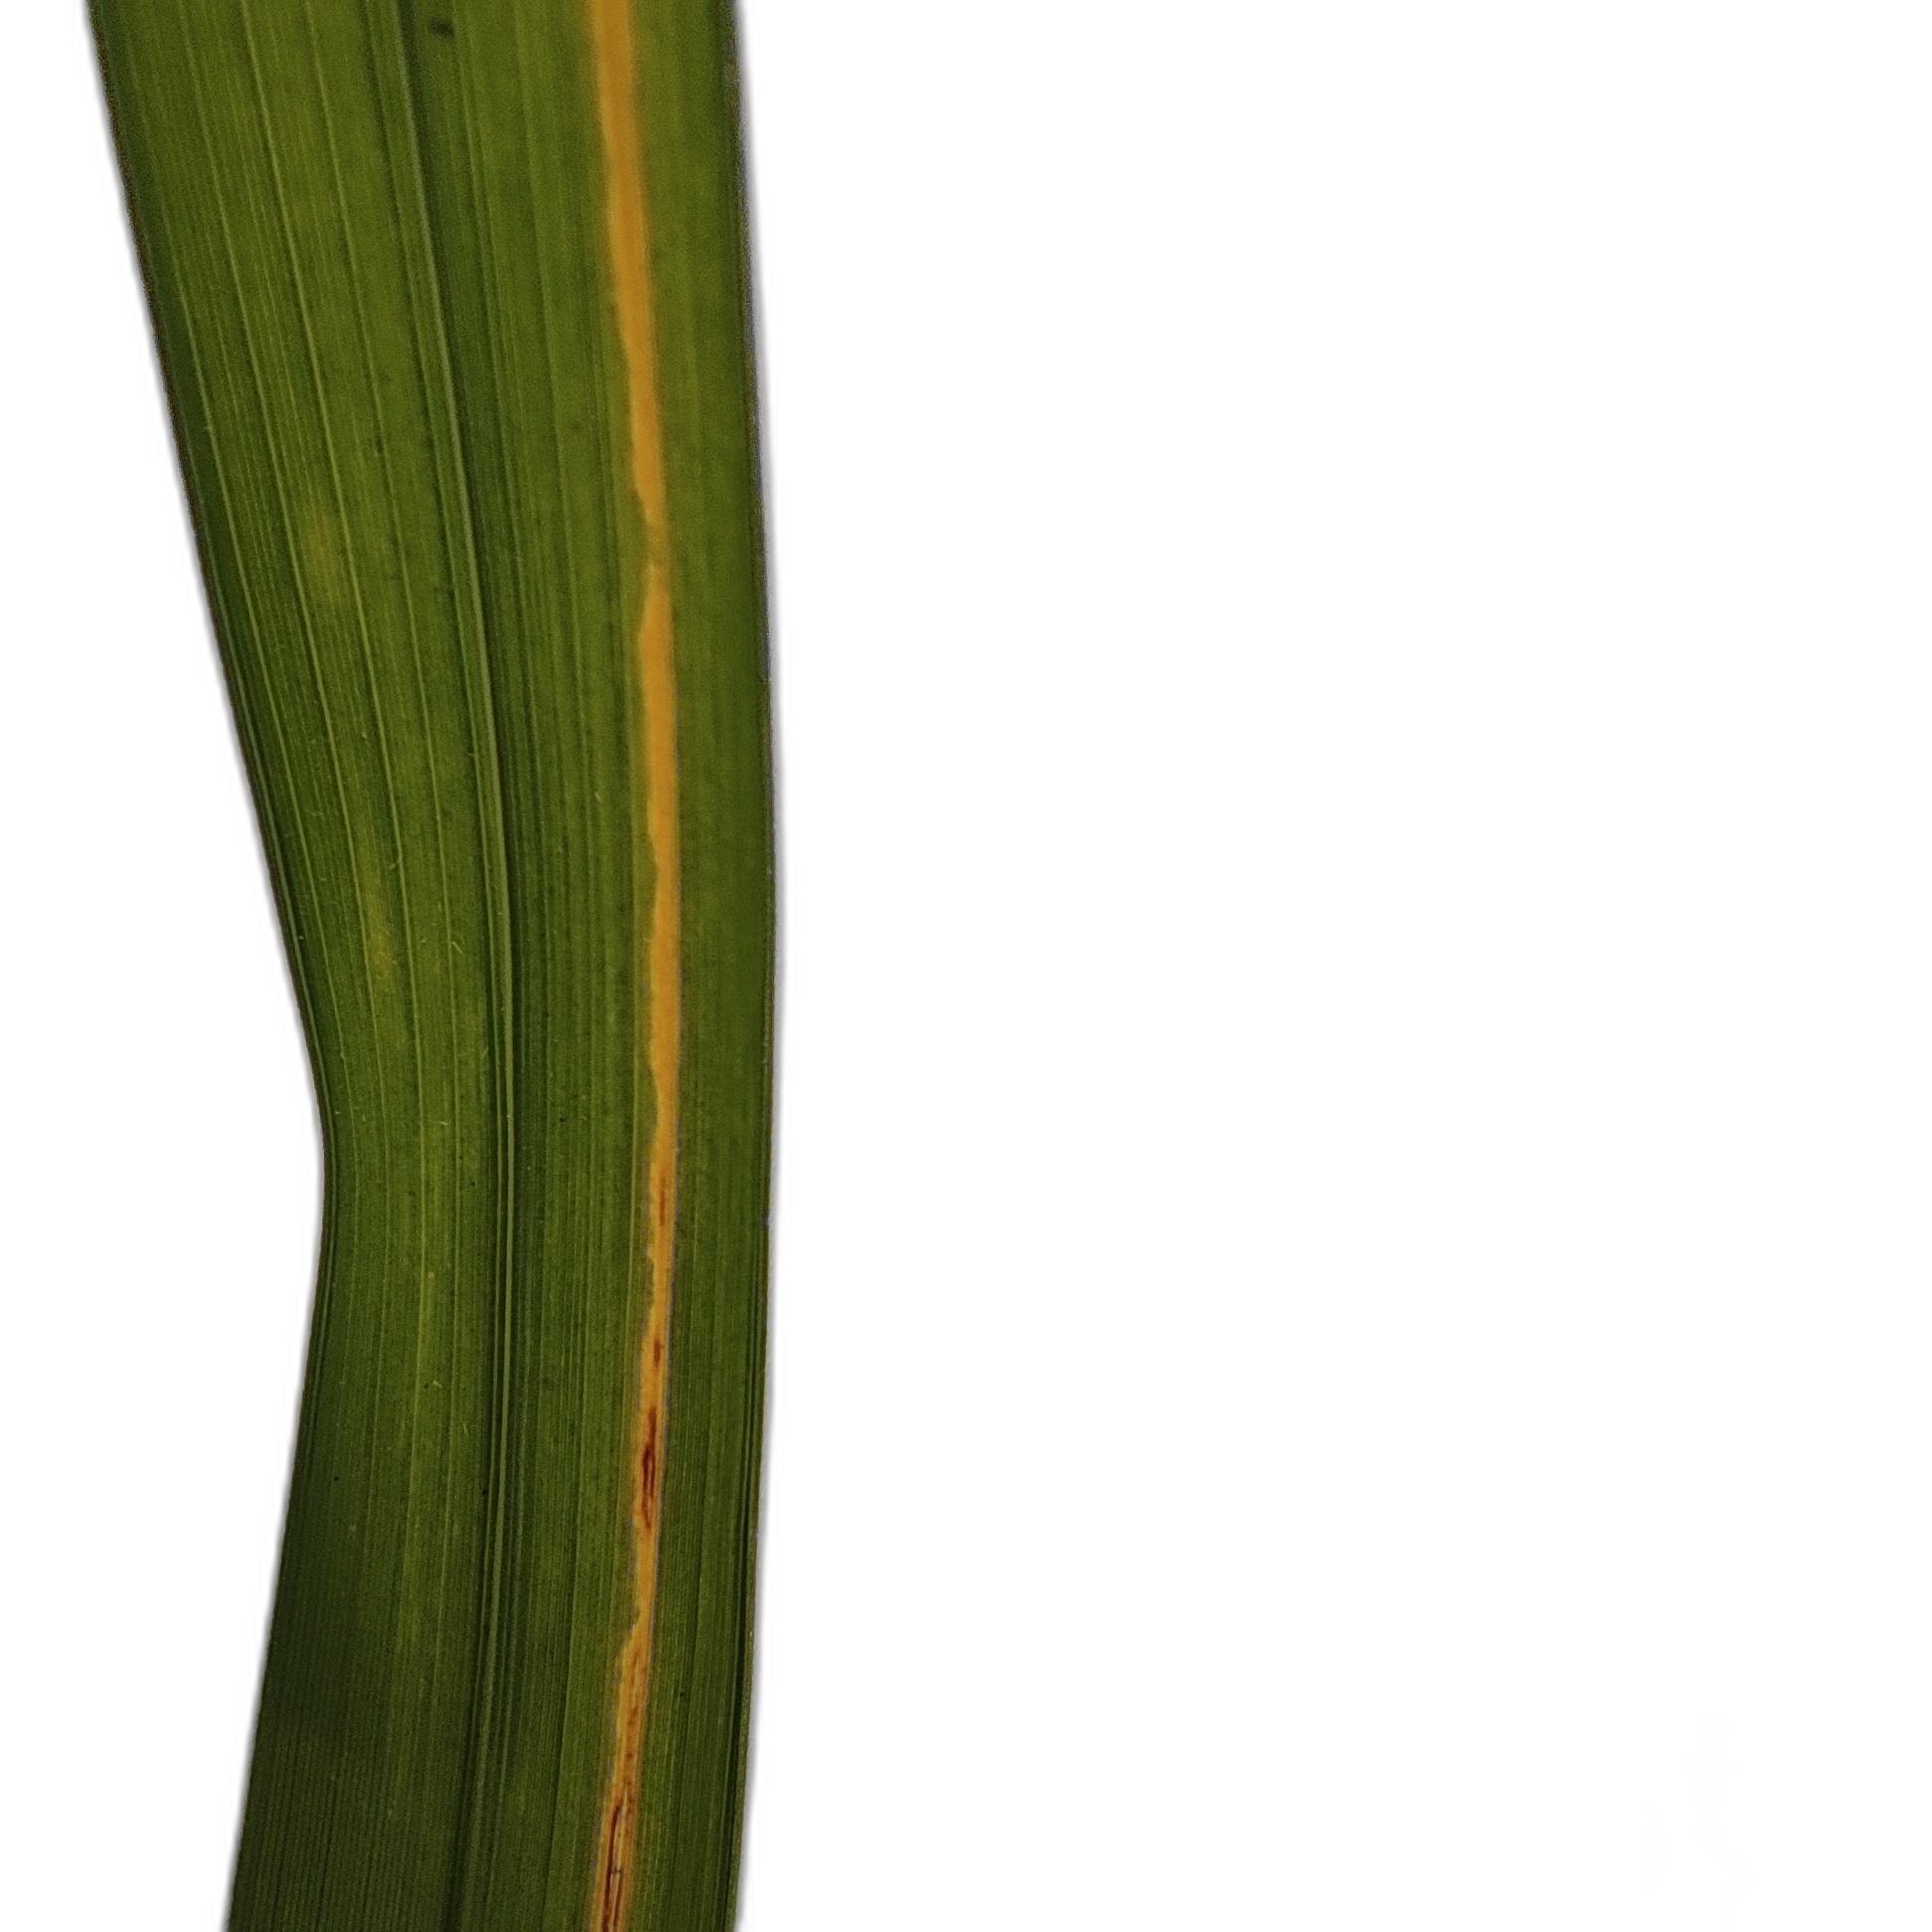
Label: Rice Stripes